Geoffroi de Charny

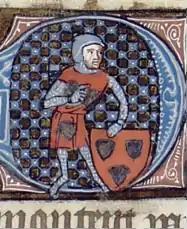
Geoffroi de Charny from a historiated initial in the manuscript of his works preserved in the Biblioteca Nacional, Madrid (Madrid MS. 9270, fol.98r)

Geoffroi de Charny ( – 19 September 1356) was the third son of Jean de Charny, the lord of Charny (then a major Burgundian fortress), and Marguerite de Joinville, daughter of Jean de Joinville, the biographer and close friend of France's King Louis IX. A renowned knight who fought on the French side during the early years of the Hundred Years' War, Charny wrote a semi-autobiographical poem, "The Book of Geoffroi de Charny", and a set of questions on chivalric matters for the short-lived Company of the Star, France's counterpart to England's Order of the Garter. Although a prose treatise called the "Book of Chivalry" has also long been accredited to him, recent findings indicate this to have been more likely by his son of the same name, Geoffroi II de Charny, who died in 1398. Charny is also widely associated with the first known showings of the Shroud of Turin, though there are now doubts that he was responsible for these.